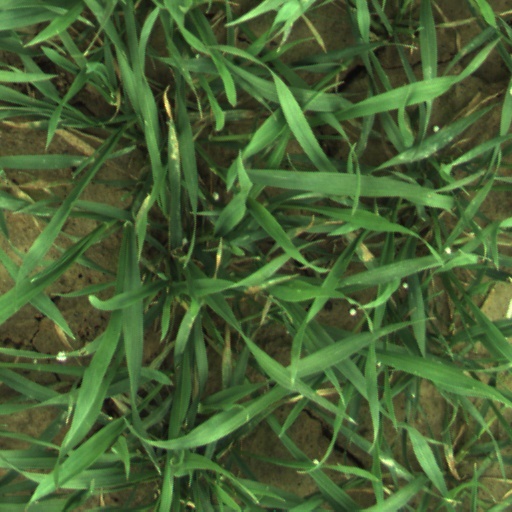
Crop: wheat